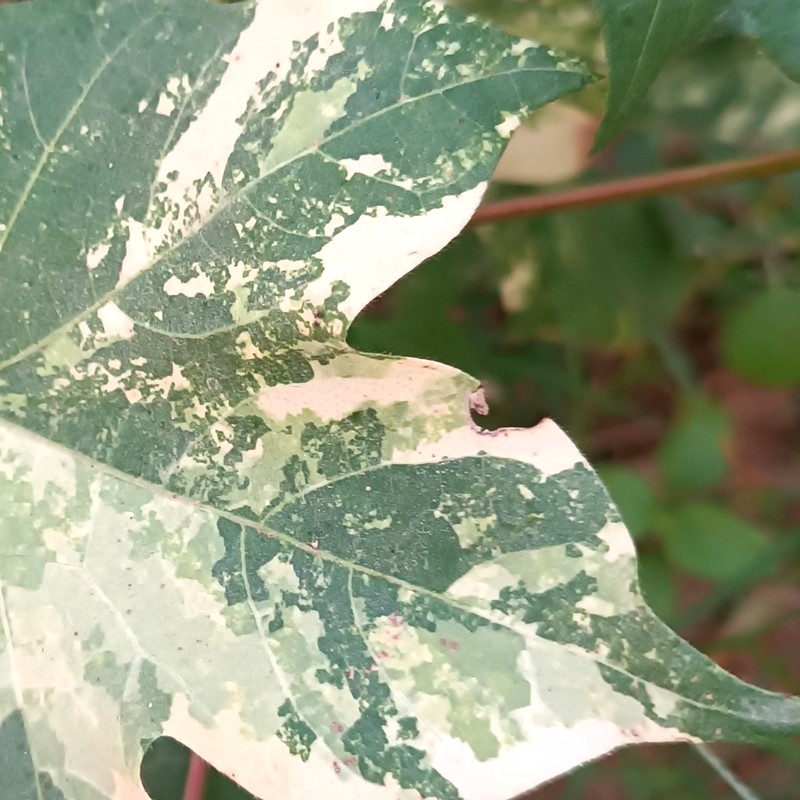
Label: Leaf Variegation